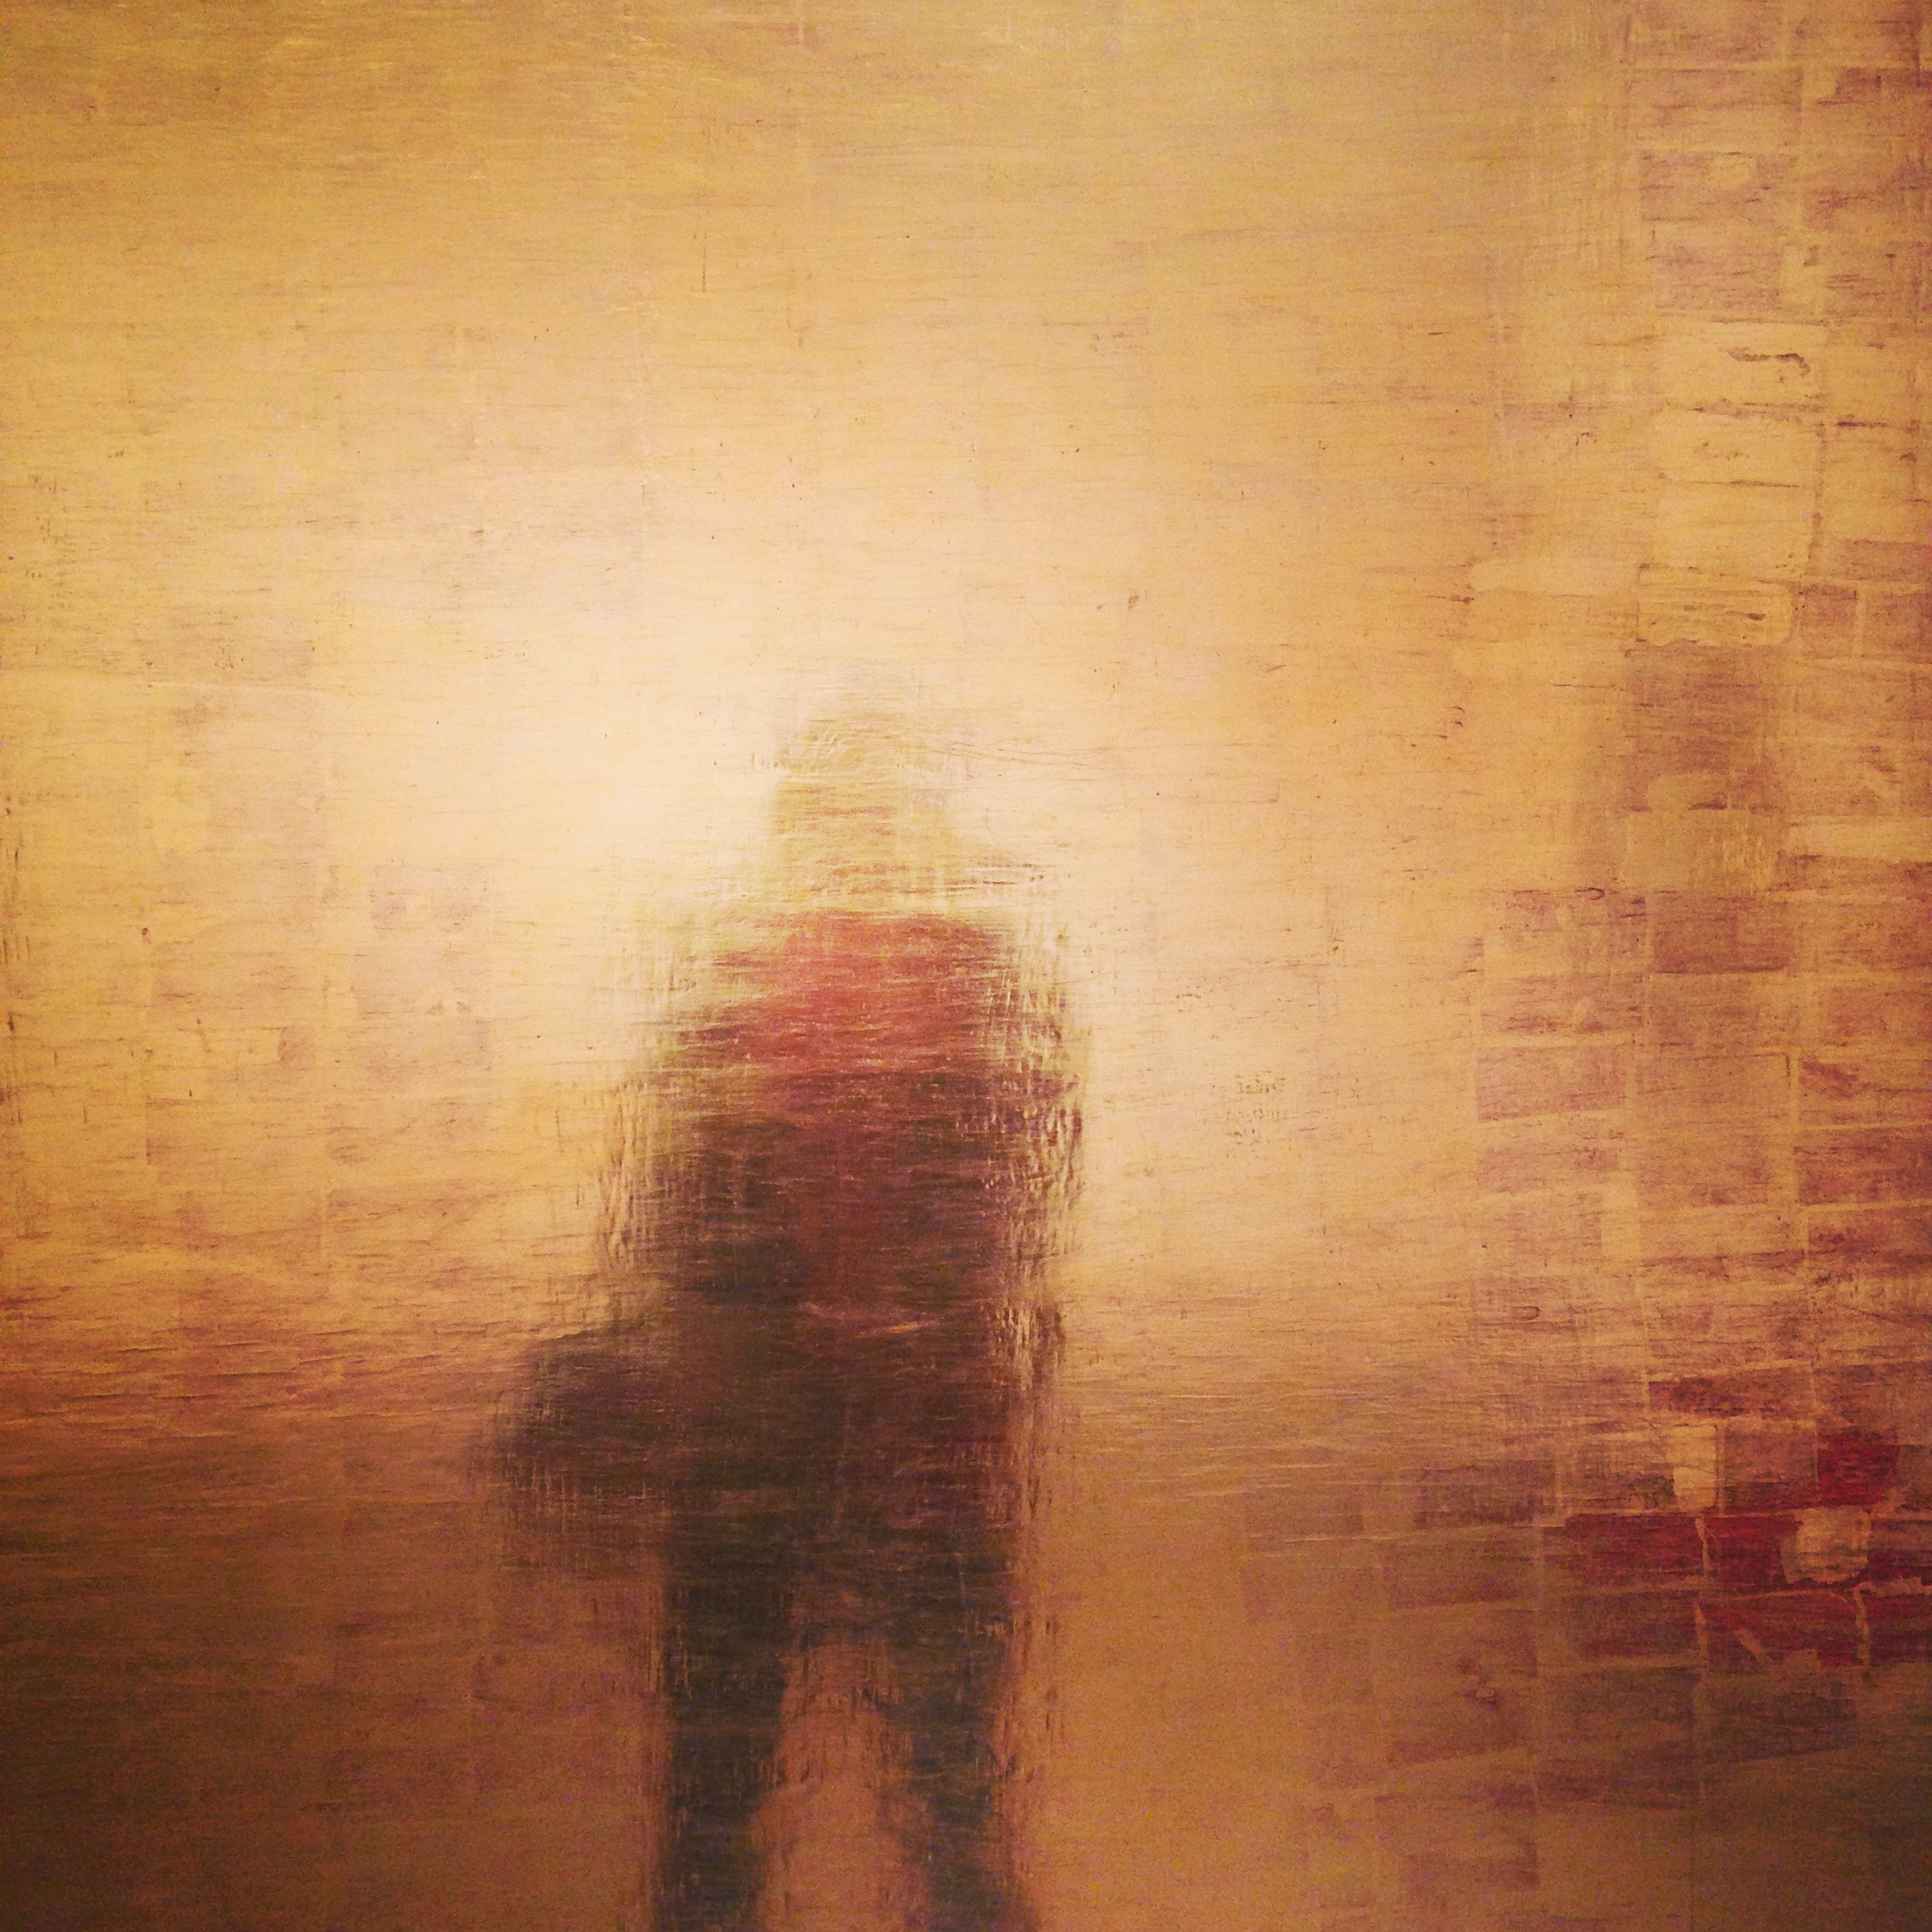
hand, silhouette, person, light, wood, sunlight, texture, wall, portrait, reflection, red, color, shadow, darkness, painting, gold, temple, shape, modern art, people silhouette, woman silhouette, abstract portrait